Emanuel Pogatetz

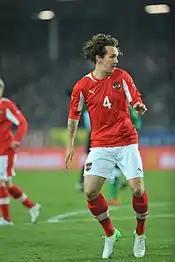
Pogatetz playing for Austria in 2012.

Pogatetz made his international debut for Austria on 18 May 2002 in a 6–2 defeat by Germany. He came on in the 83rd minute as a substitute for Ernst Dospel. His first international goal came on 6 September 2003 in a Euro 2004 qualifying game in the Feyenoord Stadium, Rotterdam. With score at 1–0 to Netherlands, Pogatetz equalised only for the game to finish 3–1 to the Netherlands. On 12 October 2005, he was dismissed in an international game against Northern Ireland. In the 73rd minute in a 2–0 win in the Ernst Happel Stadion in Vienna. Pogatetz retaliated to a "reckless challenge" by Northern Ireland's Damien Johnson. Both were dismissed. In September 2006, Pogatetz was banned from playing for his country after he criticised the coach Josef Hickersberger and captain Andreas Ivanschitz after Austria drew with Costa Rica and lost to Venezuela in an international tournament played earlier in the month. In 2008, he was a member of the Austria team at Euro 2008 which Austria co-hosted with Switzerland. He played all three games, against Croatia, Germany and Poland, as Austria failed to make the knock-out stages of the competition.